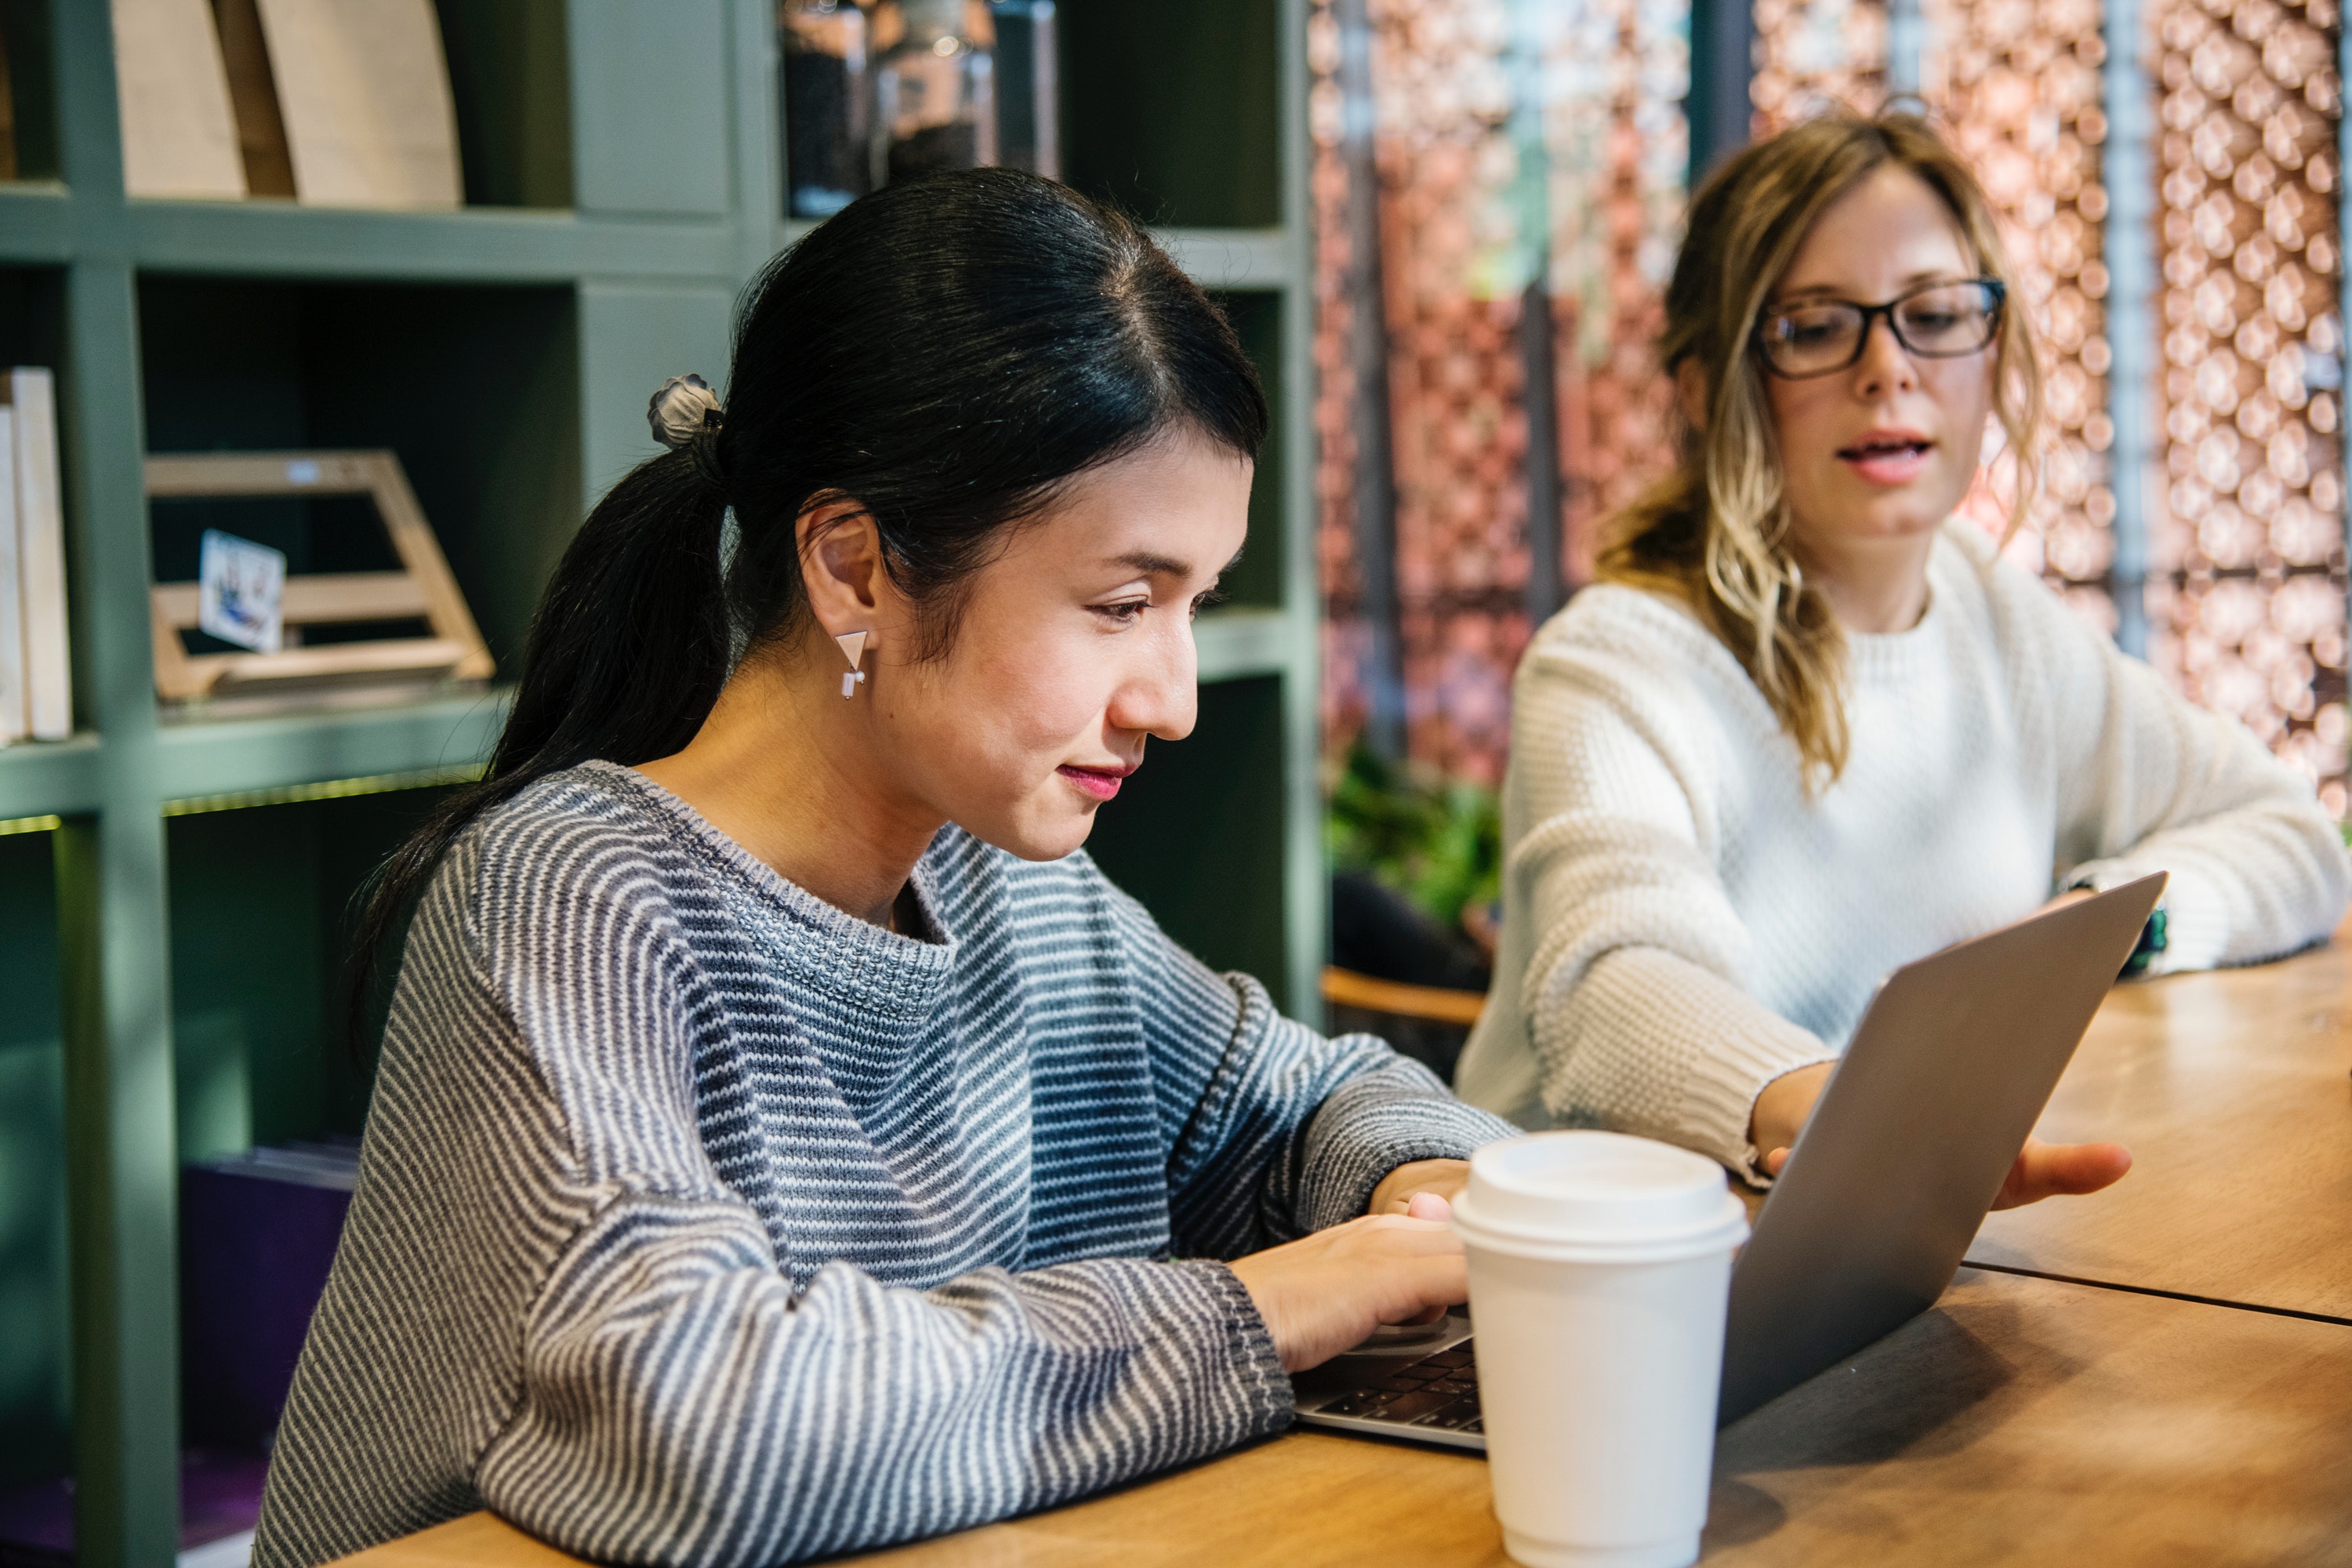
communication, conversation, student, girl, job, learning, education, business